Newton Dale

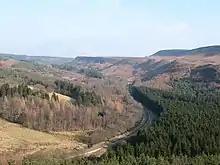
Newtondale looking northeastwards

Newton Dale is a narrow dale within the North York Moors National Park in North Yorkshire, England. It was created by meltwater from a glacier carving the narrow valley. Water still flows through the dale and is known as Pickering Beck.